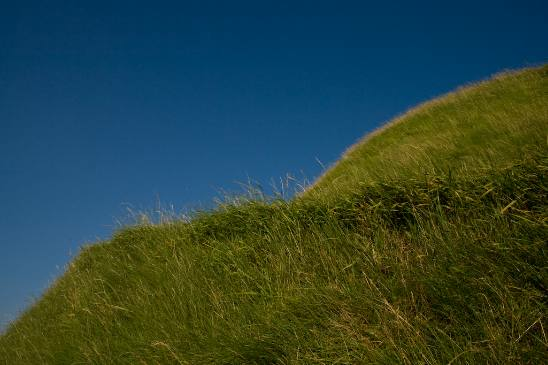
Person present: No